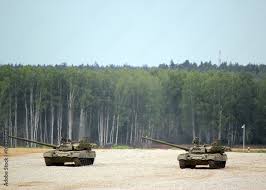
Label: T-80